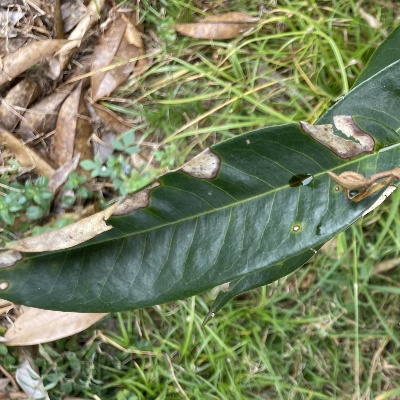
Label: Leaf_Phomopsis